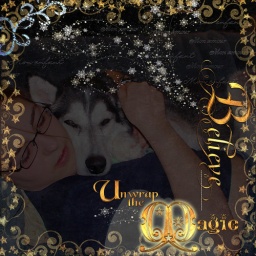
My daughter Rachel and our dog Amarok.Both napping on the couch in the family room.Both extremely beautifulBoth dreamingBoth free ...